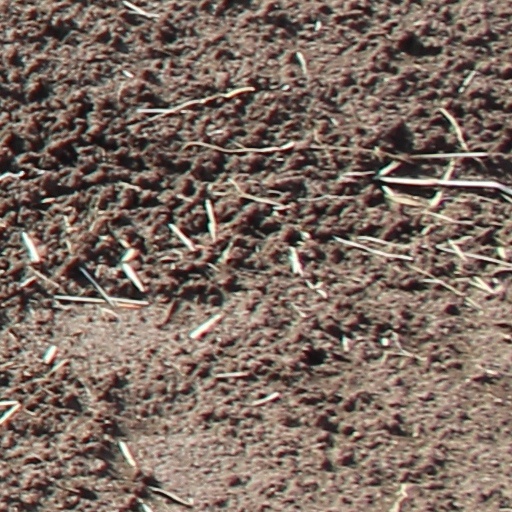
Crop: wheat